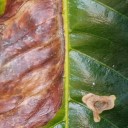
Label: Phoma